Santa Maria della Croce, Regalbuto

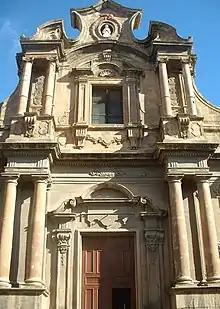
Facade of church

Santa Maria della Croce is a Roman Catholic parish church located in Regalbuto, province of Enna, Sicily, Italy.